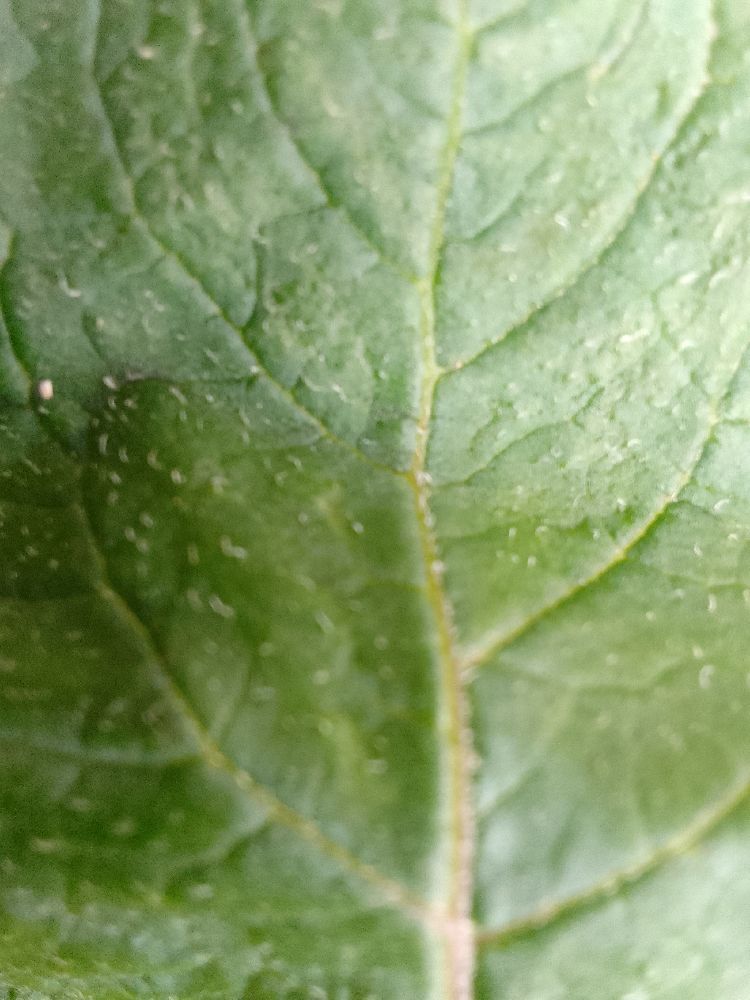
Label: Healthy